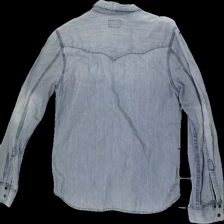
View: back
Type: Shirt
Category: Men
Brand: Crocker
Colors: Grey
Material: 100% Cotton
Cut: Regular
Size: S
Season: All
Price range: 100-150
Recommended usage: Reuse
Description: Grey denim shirt